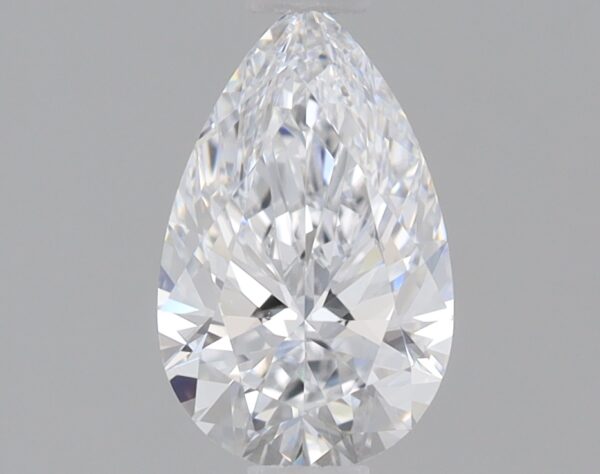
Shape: pear
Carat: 0.75
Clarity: VVS2
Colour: D
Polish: EX
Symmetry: EX
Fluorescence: NONE
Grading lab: IGI
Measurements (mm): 8.2 x 5.11 x 3.13